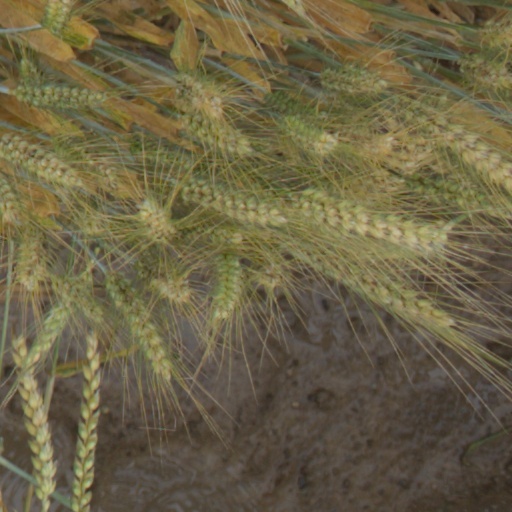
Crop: wheat